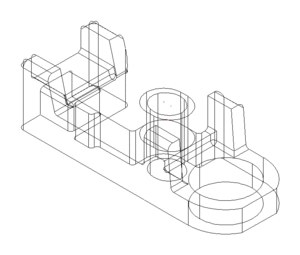
Initial Graphics Exchange Specification est un format d'exportation de données graphiques; IGES est directement importable dans les logiciels de CAO.